Kliestow

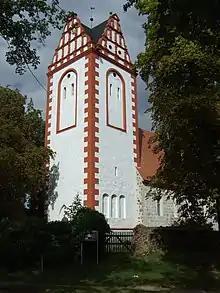
Church in Kliestow

Kliestow is an Ortsteil of Frankfurt (Oder), Germany, with a population of 1,194.